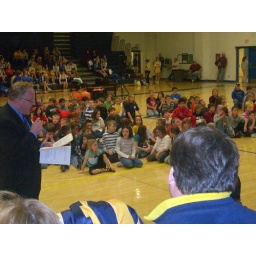
my daughter ren'ee in front row grey shirt with white sleeves 2-28-08